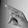
ASL letter: P